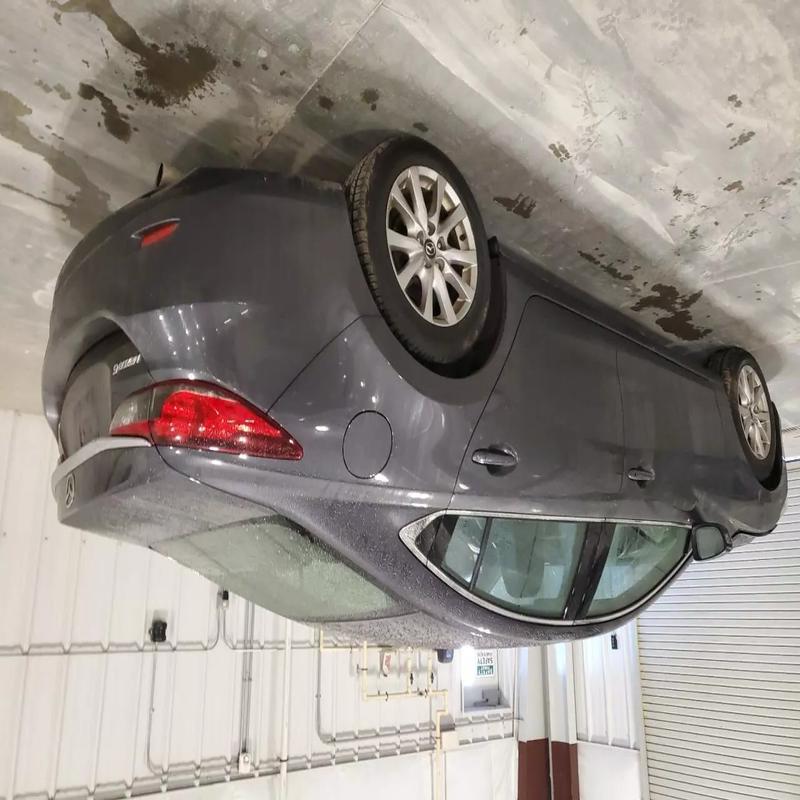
Aucun dommage détecté.
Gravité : aucun